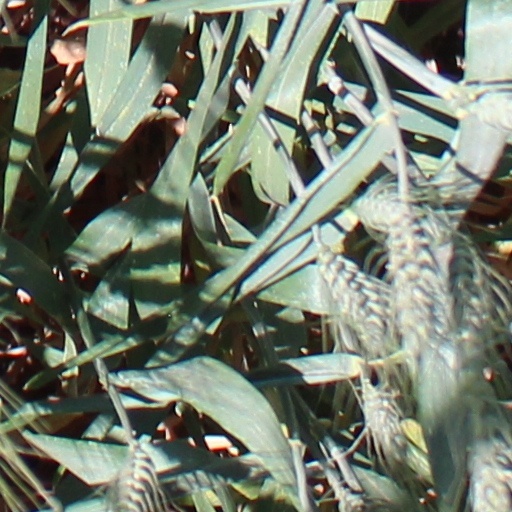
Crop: wheat